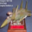
Label: airplane